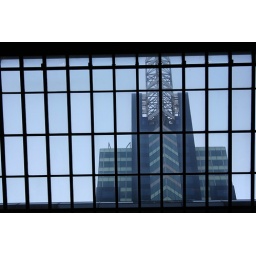
From the sky roof at the Marriott Marquis in Times Square.